Superstar (1999 film)

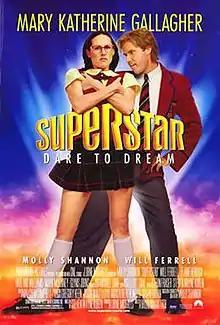
Theatrical release poster

Superstar is a 1999 American romantic comedy film and a "Saturday Night Live" spin-off about a quirky, socially inept girl named Mary Katherine Gallagher. The character was created by "SNL" star Molly Shannon and appeared as a recurring character on "SNL" in numerous skits.